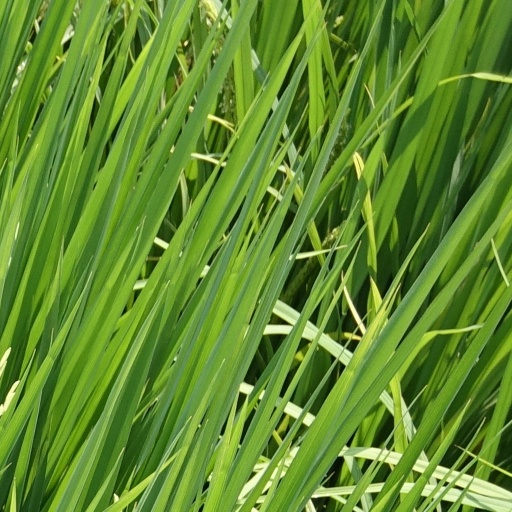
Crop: rice